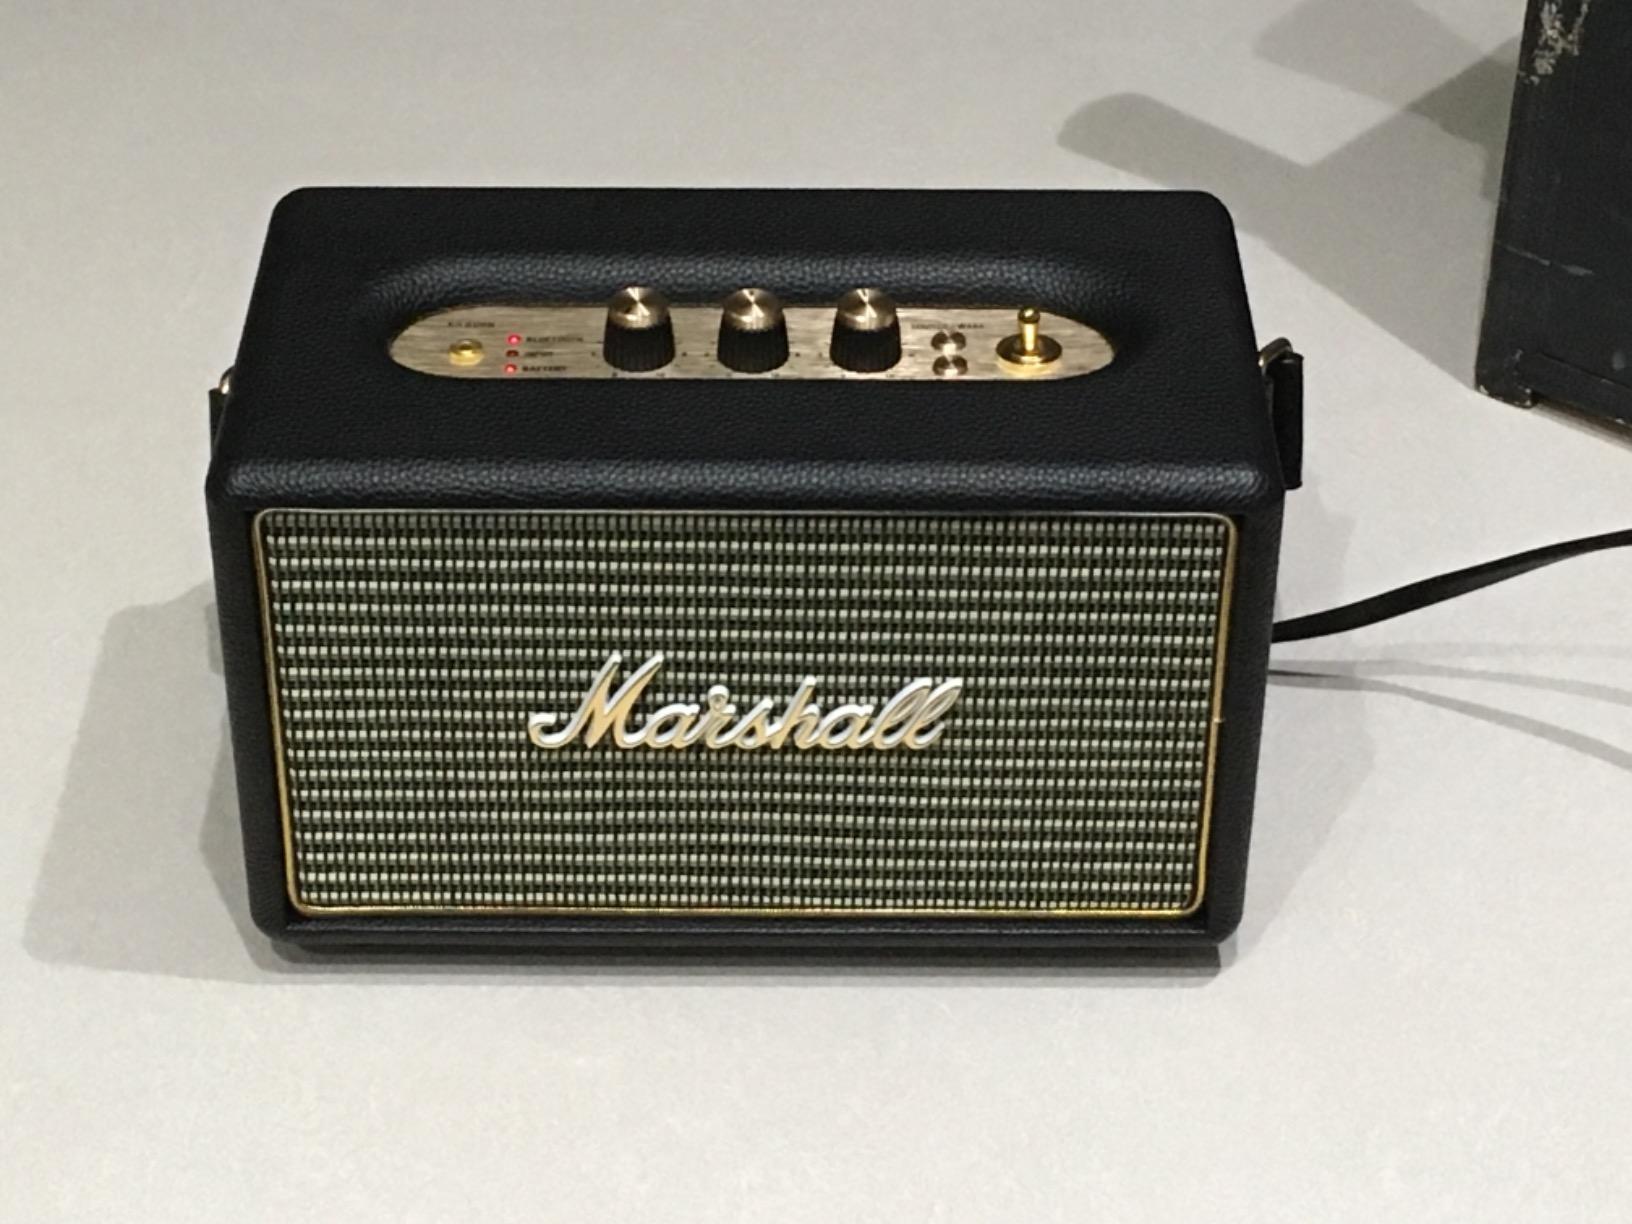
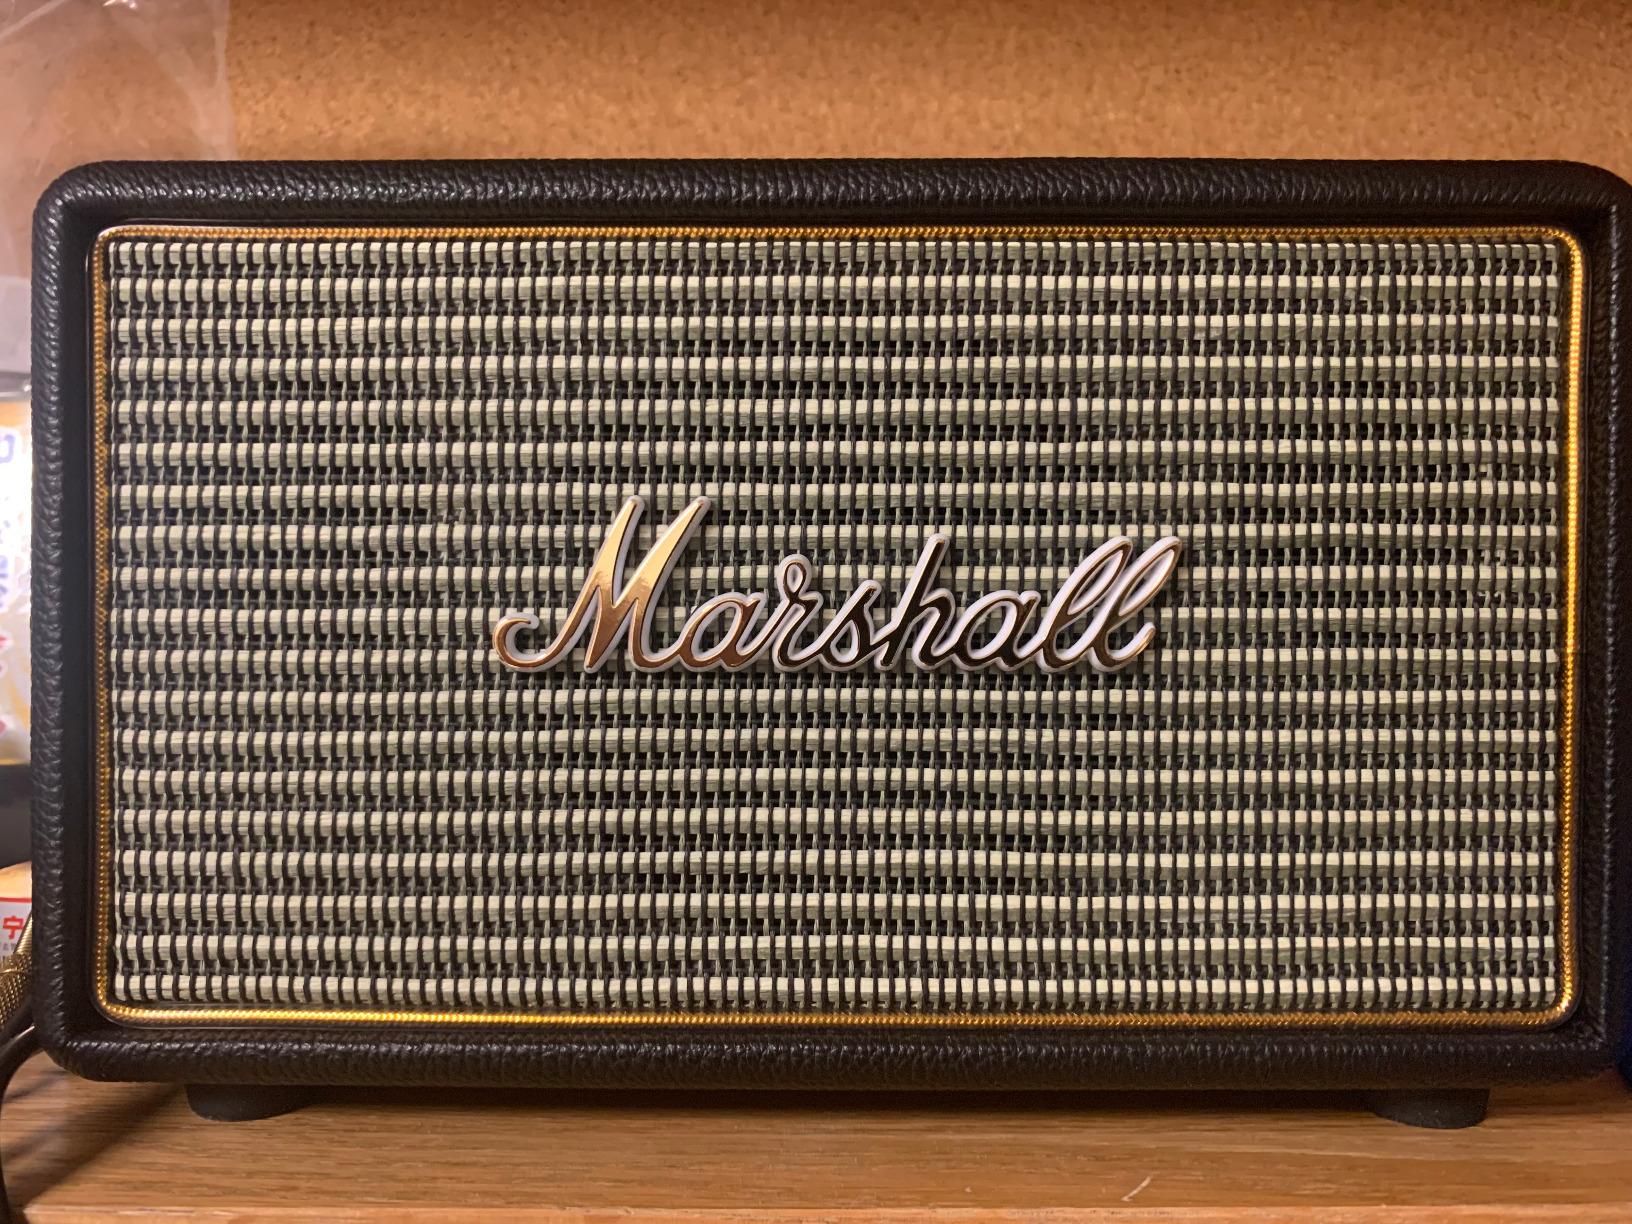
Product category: speaker
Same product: yes